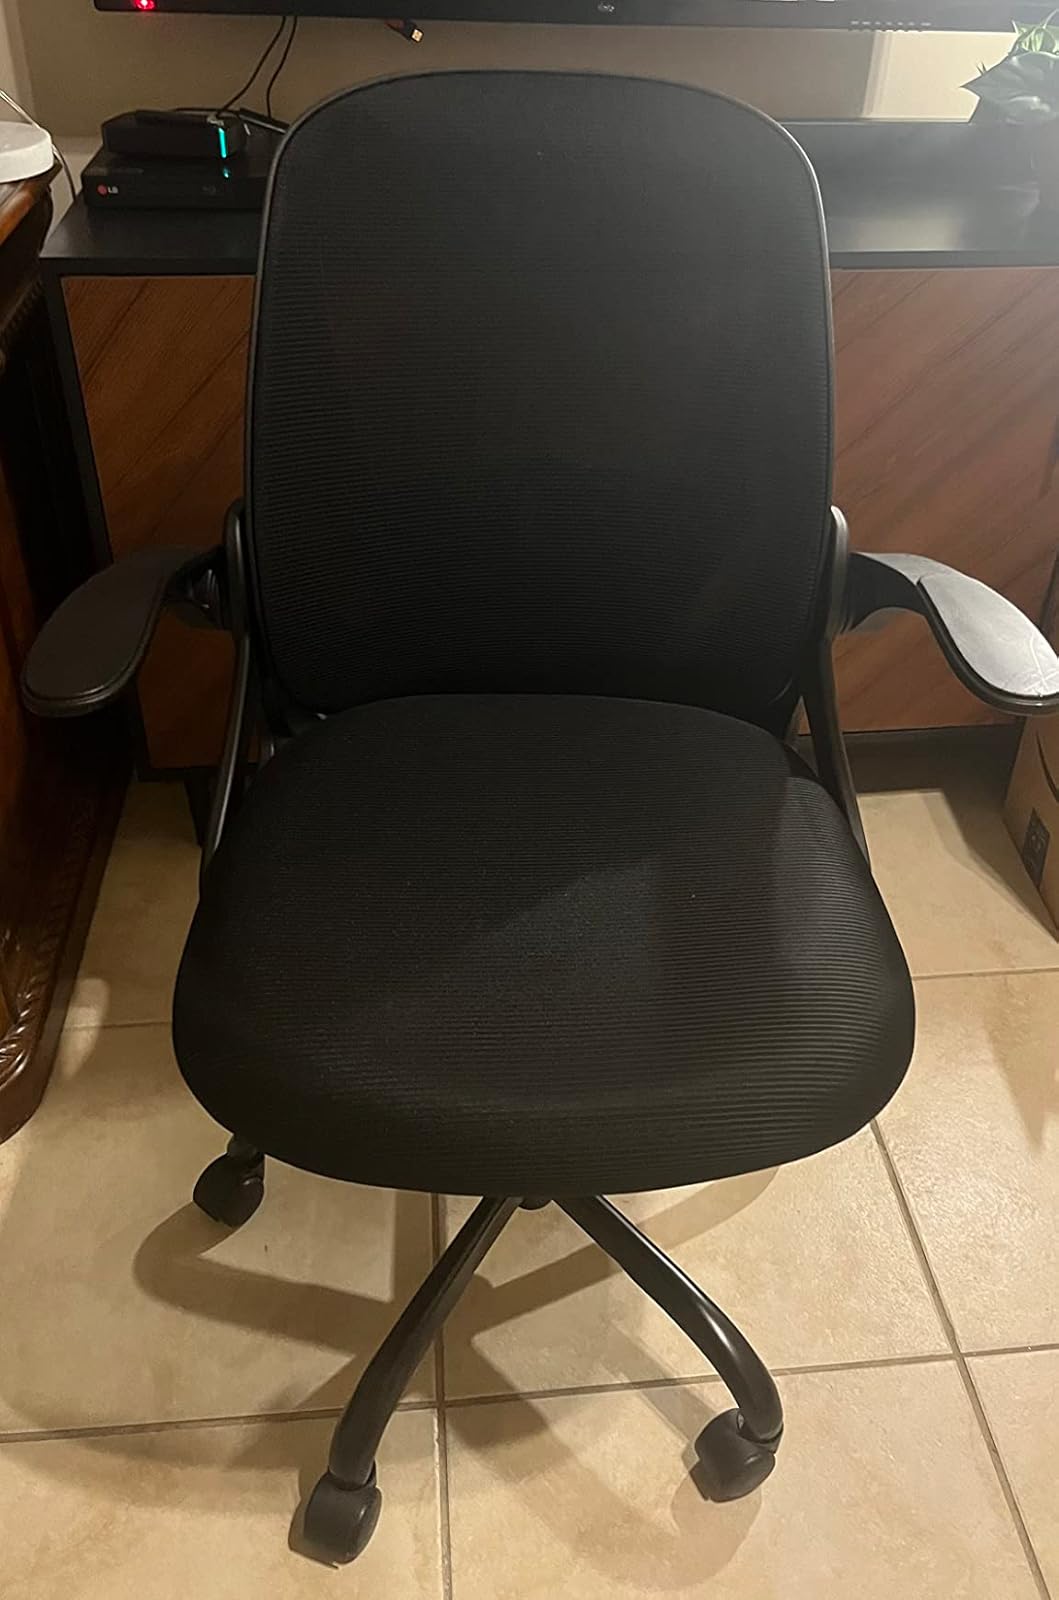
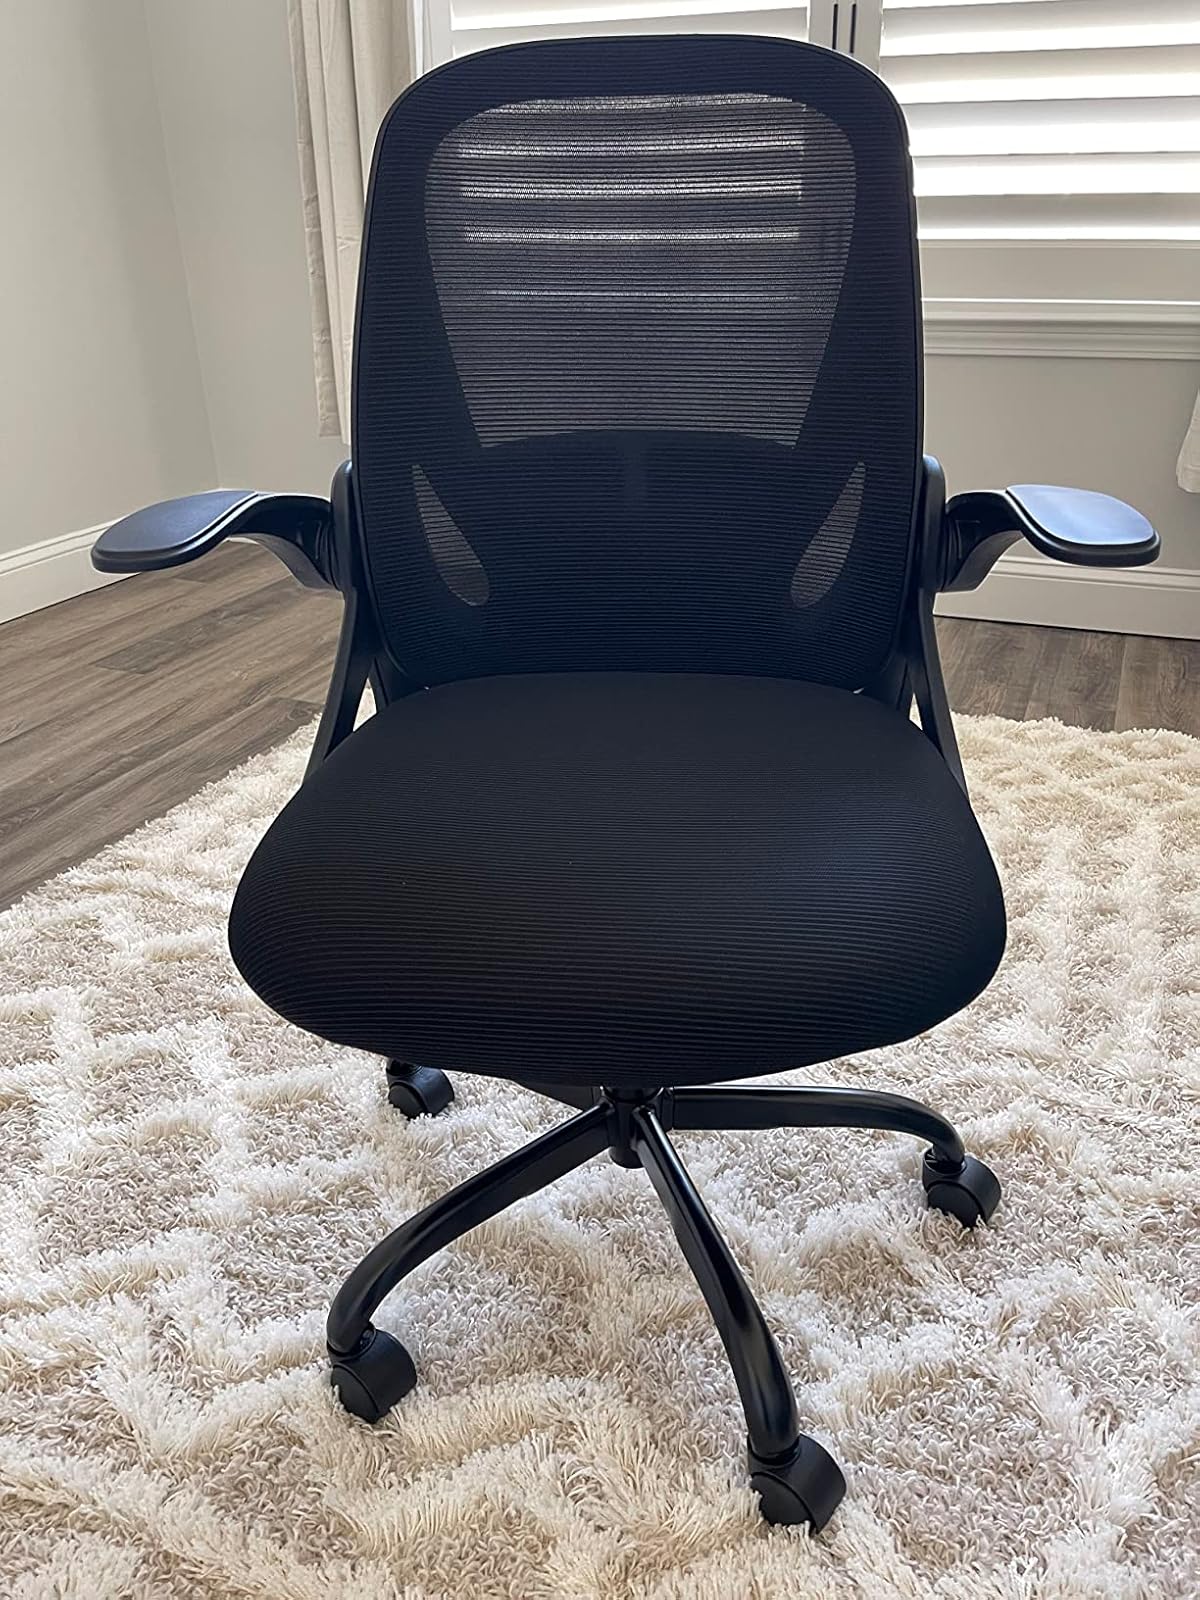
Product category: items_chair
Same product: yes